Parks and open spaces in the London Borough of Hackney

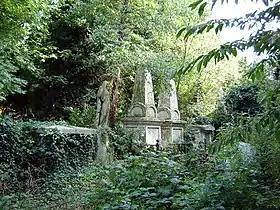
Abney Park Cemetery is now a nature reserve

The London Borough of Hackney, one of the inner London boroughs, has 62 parks, gardens and open spaces within its boundaries, totalling 330 ha. These provide the "green lungs" for leisure activities. Hackney Marshes contain the largest concentration of football pitches in Europe.